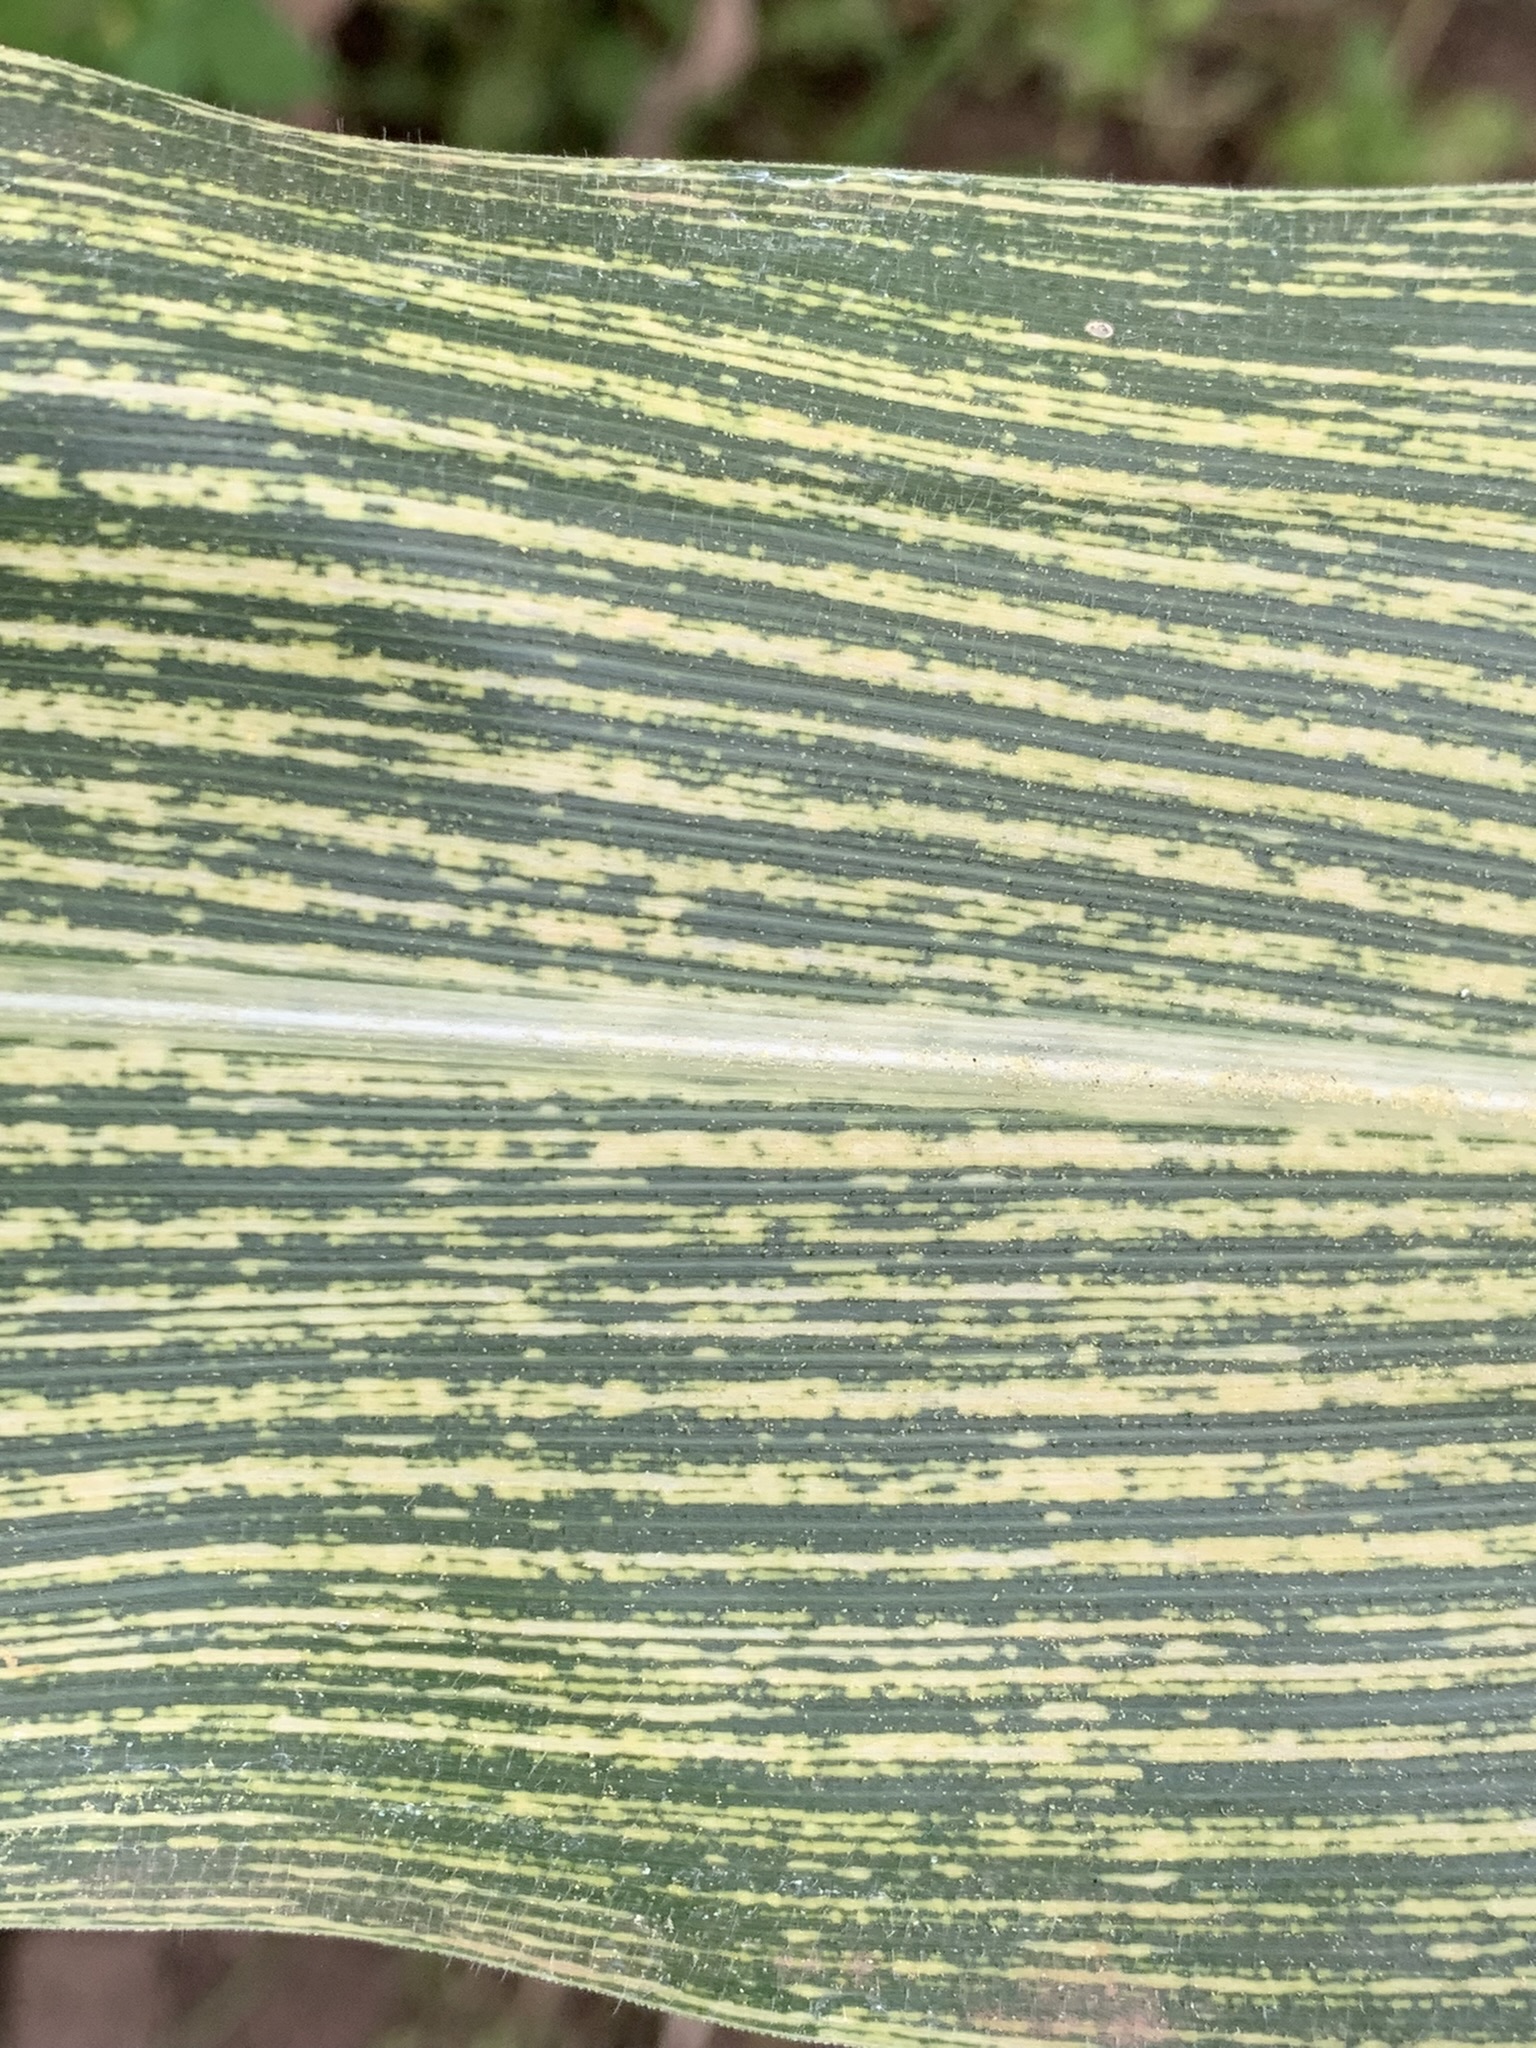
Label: MSV